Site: brandenburg
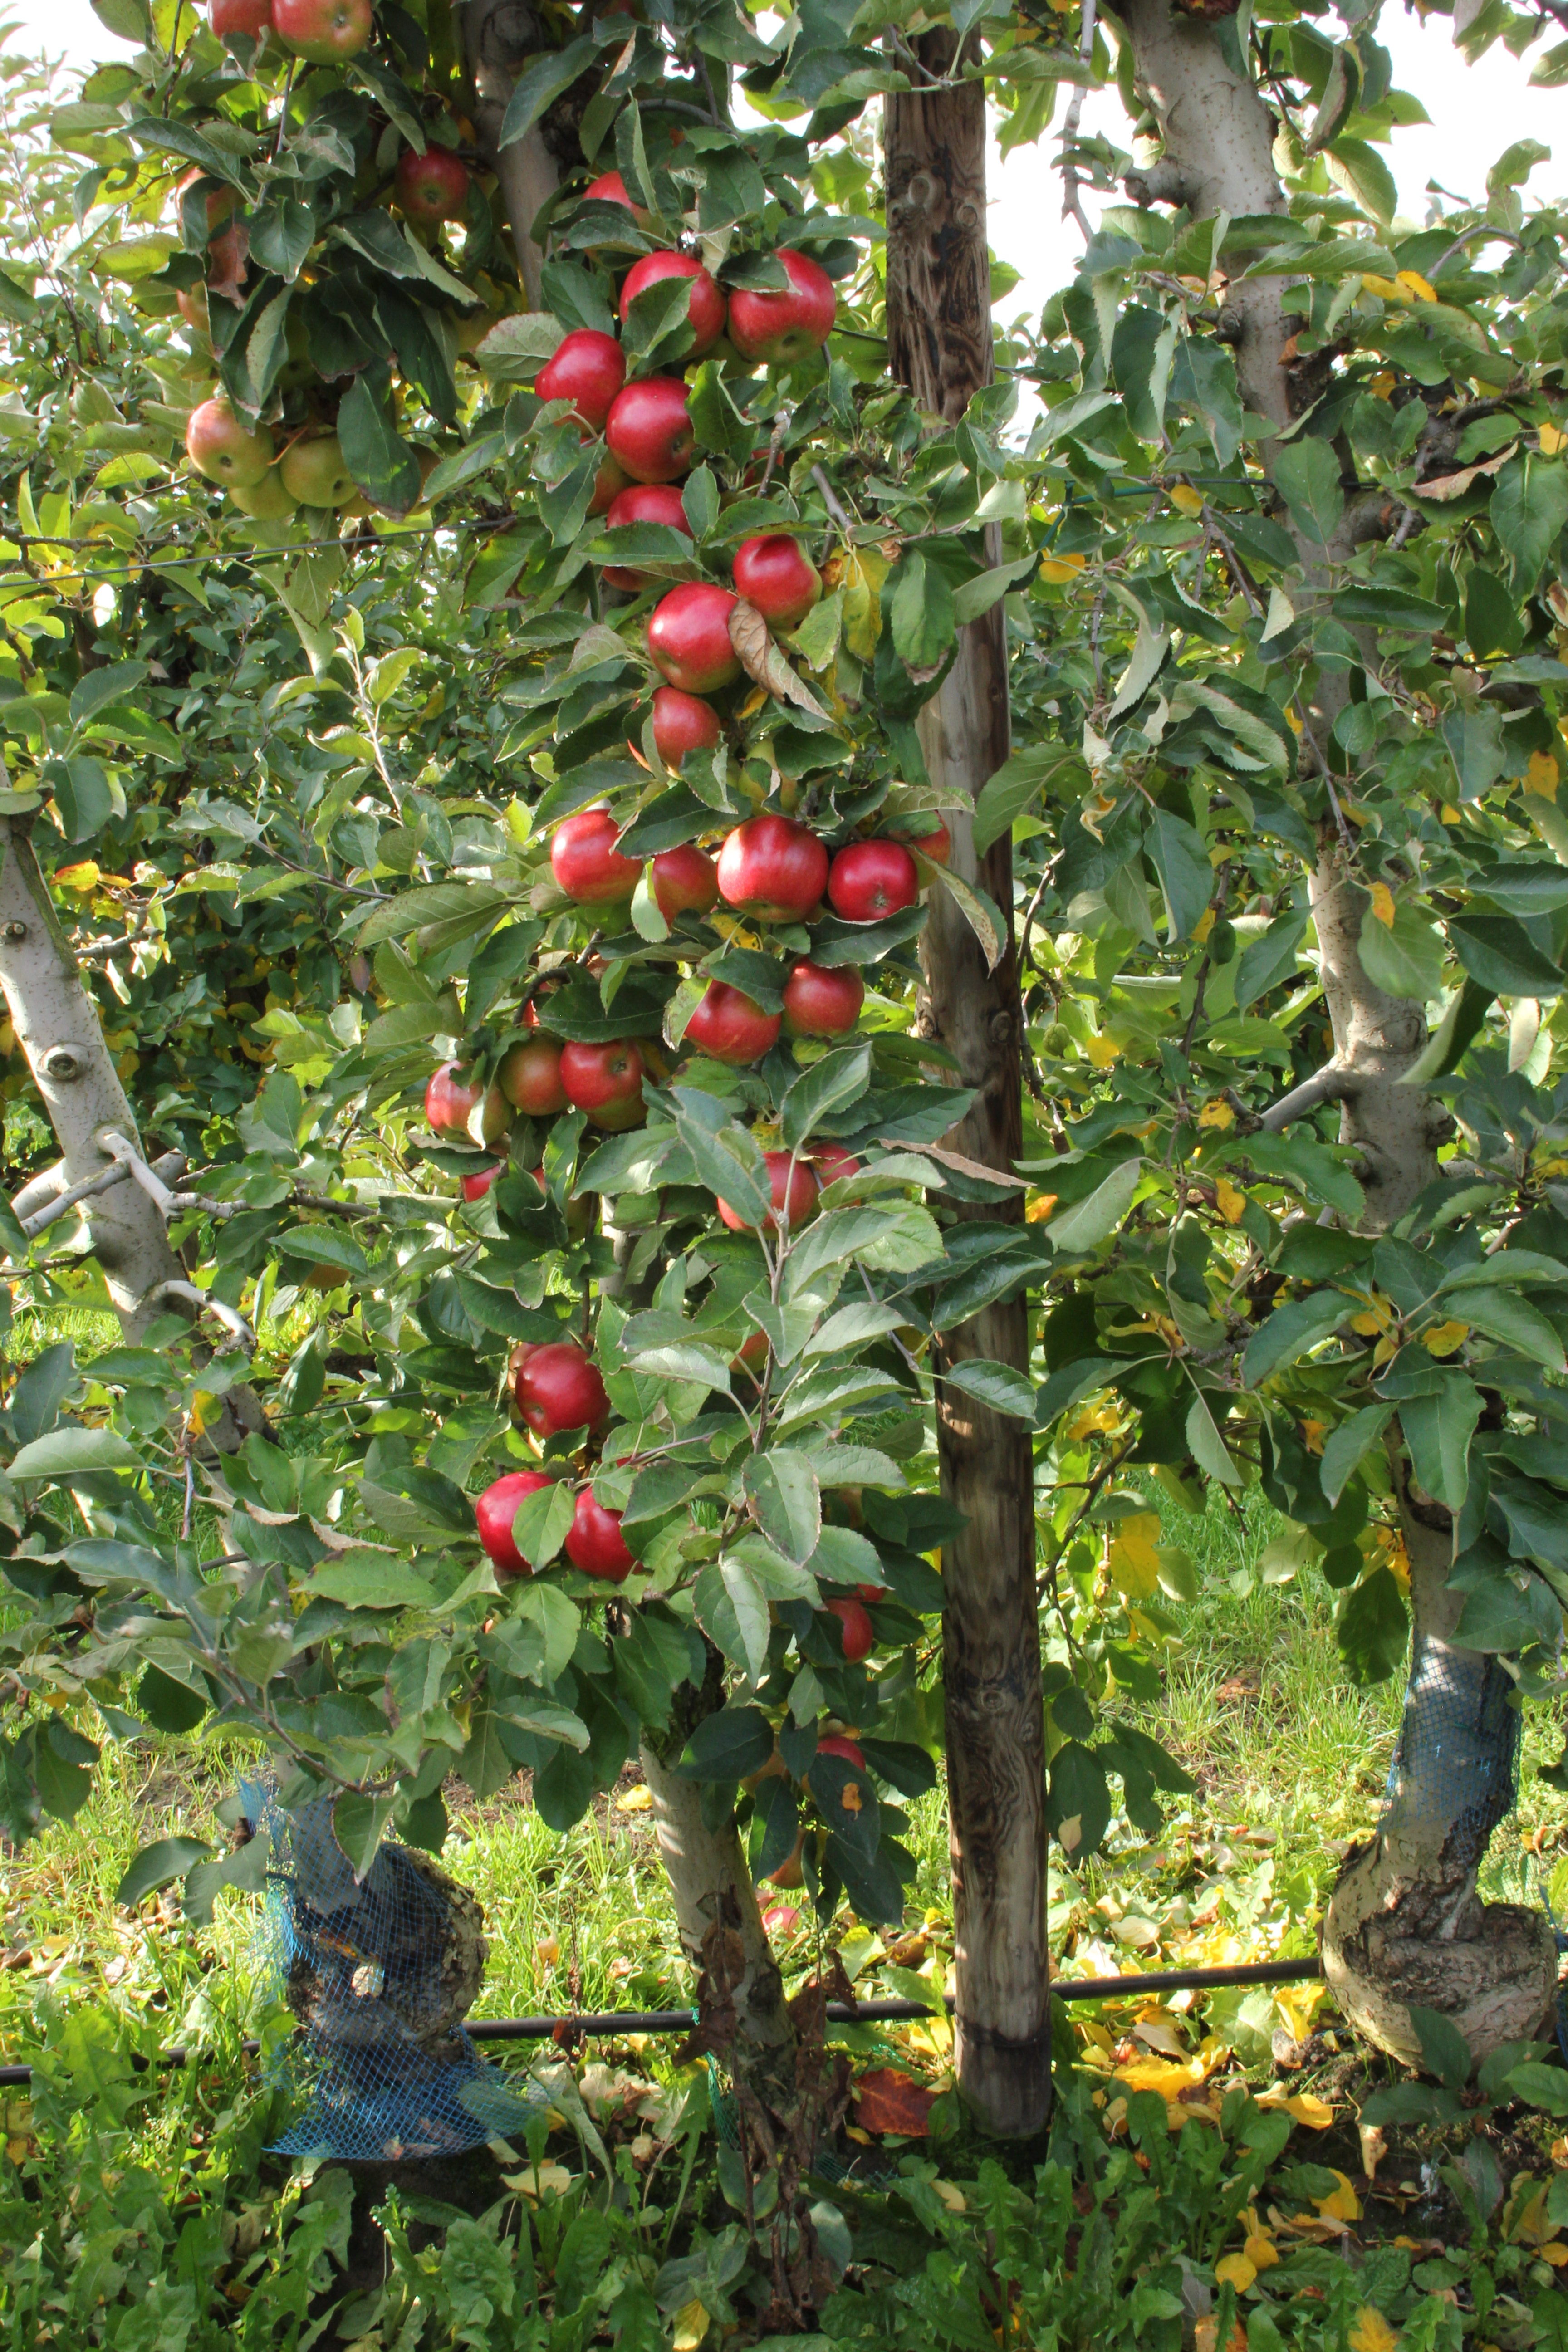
Growth stage (BBCH 91): Senescence, beginning of dormancy